Khalji dynasty

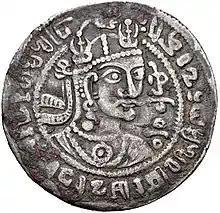
Coin of Tegin Shah, described as "Iltäbar (sub-King) of the Khalaj", dated to the year 728 CE.

The Khalji dynasty was of Turko-Afghan origin whose ancestors, the Khalaj usually referred to as Turks, are said to have been initially Indo-Iranian people who are the remnants of the Hephthalites and migrated from Central Asia, into the southern and eastern regions of modern-day Afghanistan as early as 660 CE, where they ruled the region of Kabul as the Buddhist Turk Shahis. According to R.S. Chaurasia, the Khaljis slowly inherited many Afghan habits and customs, and that they were treated as Afghans by the Turkic nobles of the Delhi Sultanate. Even to the point where Turkic nobles in the Delhi Sultanate opposed Jalal-ud-din's ascension to the throne of Delhi after the Khalji Revolution.